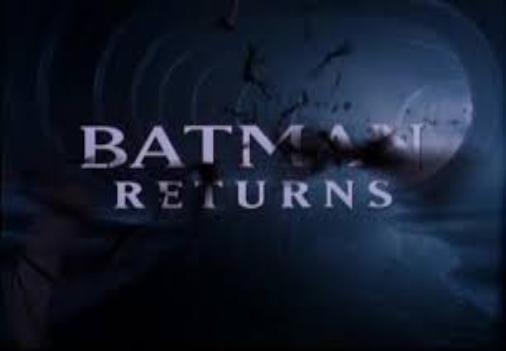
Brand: batman returns
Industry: Leisure